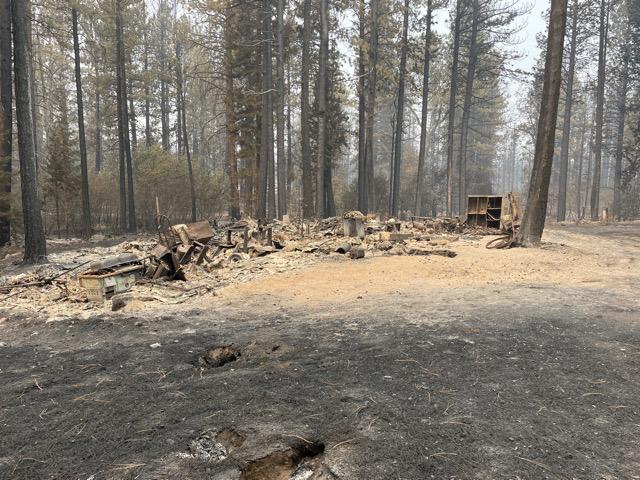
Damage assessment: destroyed